Anthony Crosland

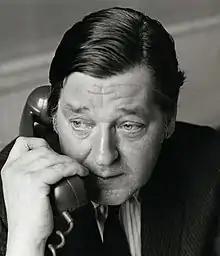
Crosland in 1970

Charles Anthony Raven Crosland (29 August 191819 February 1977) was a British Labour Party politician and author. A social democrat on the right wing of the Labour Party, he was a prominent socialist intellectual. His influential book "The Future of Socialism" (1956) argued against many Marxist notions and the traditional Labour Party doctrine that expanding public ownership was essential to make socialism work, arguing instead for prioritising the end of poverty and improving public services. He offered positive alternatives to both the right wing and left wing of the Labour Party.